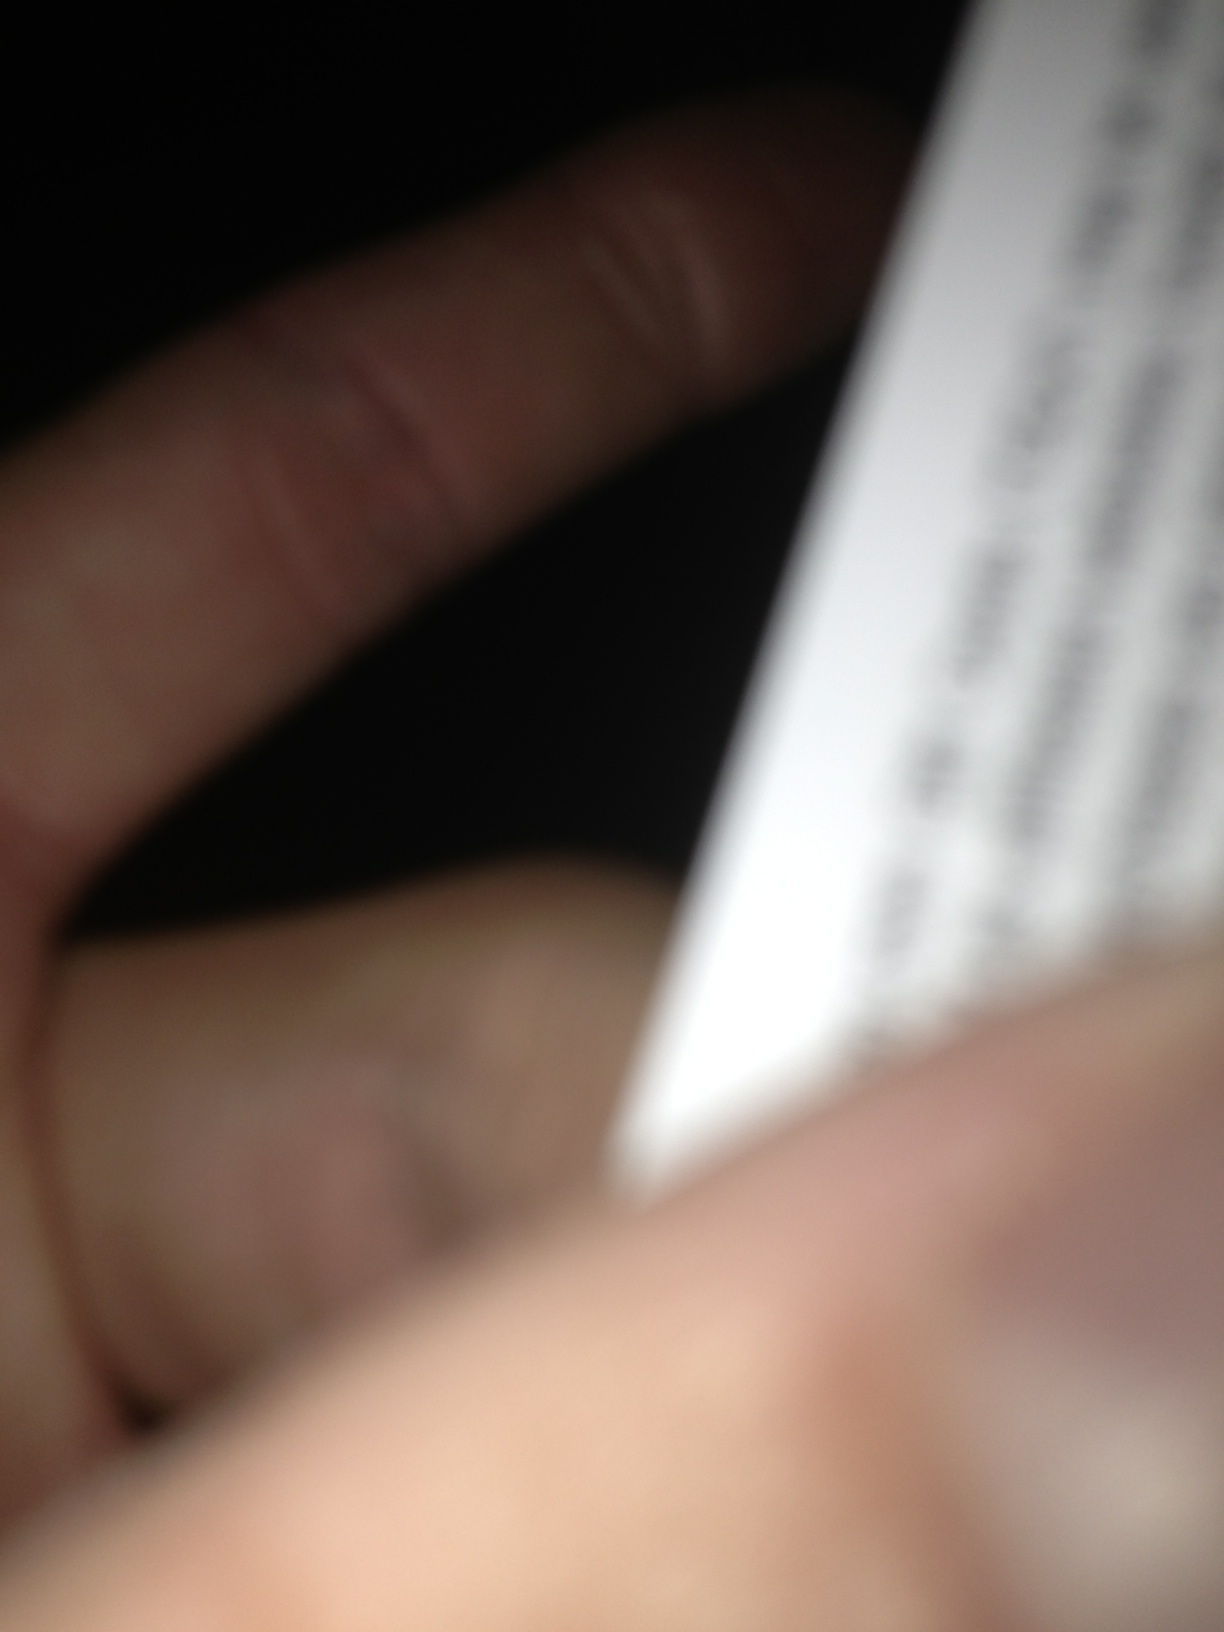Question: I'm trying to read the sticker on this card. If it is shown on this photo, what exactly does the sticker say, and if there's any text on it.
Answer: unanswerable